Project Servator

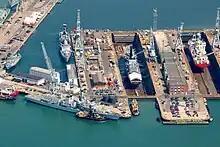
Portsmouth Dockyard

AWE Chief Inspector Charlie Franks - speaking at the Senior Leader's Conference - described Project Servator as 'Effects-Based Policing' and said it was being adopted as MDP's Operational Policing Model. The model appears to be working with the Ministry of Defence Police reporting a positive knock-on effect in reducing criminality in the wider community outside the wire at Aldermaston. Additionally, the model has been adopted at HMNB Portsmouth where officers work closely with the local community to gain information and explain the purpose of Servator deployments. In 2017, the model was adopted within the Clyde group (Faslane and Coulport) in Scotland. Officers involved in Servator deployments have set up patrols, for limited periods, within the naval base. They have done so at the various points of entry to the establishment being guarded. They have also pushed out into the wider community including railway stations, ferry ports and shopping centres. The purpose of these deployments is to make the environment perpetually hostile to would-be criminals and keep the community safe.